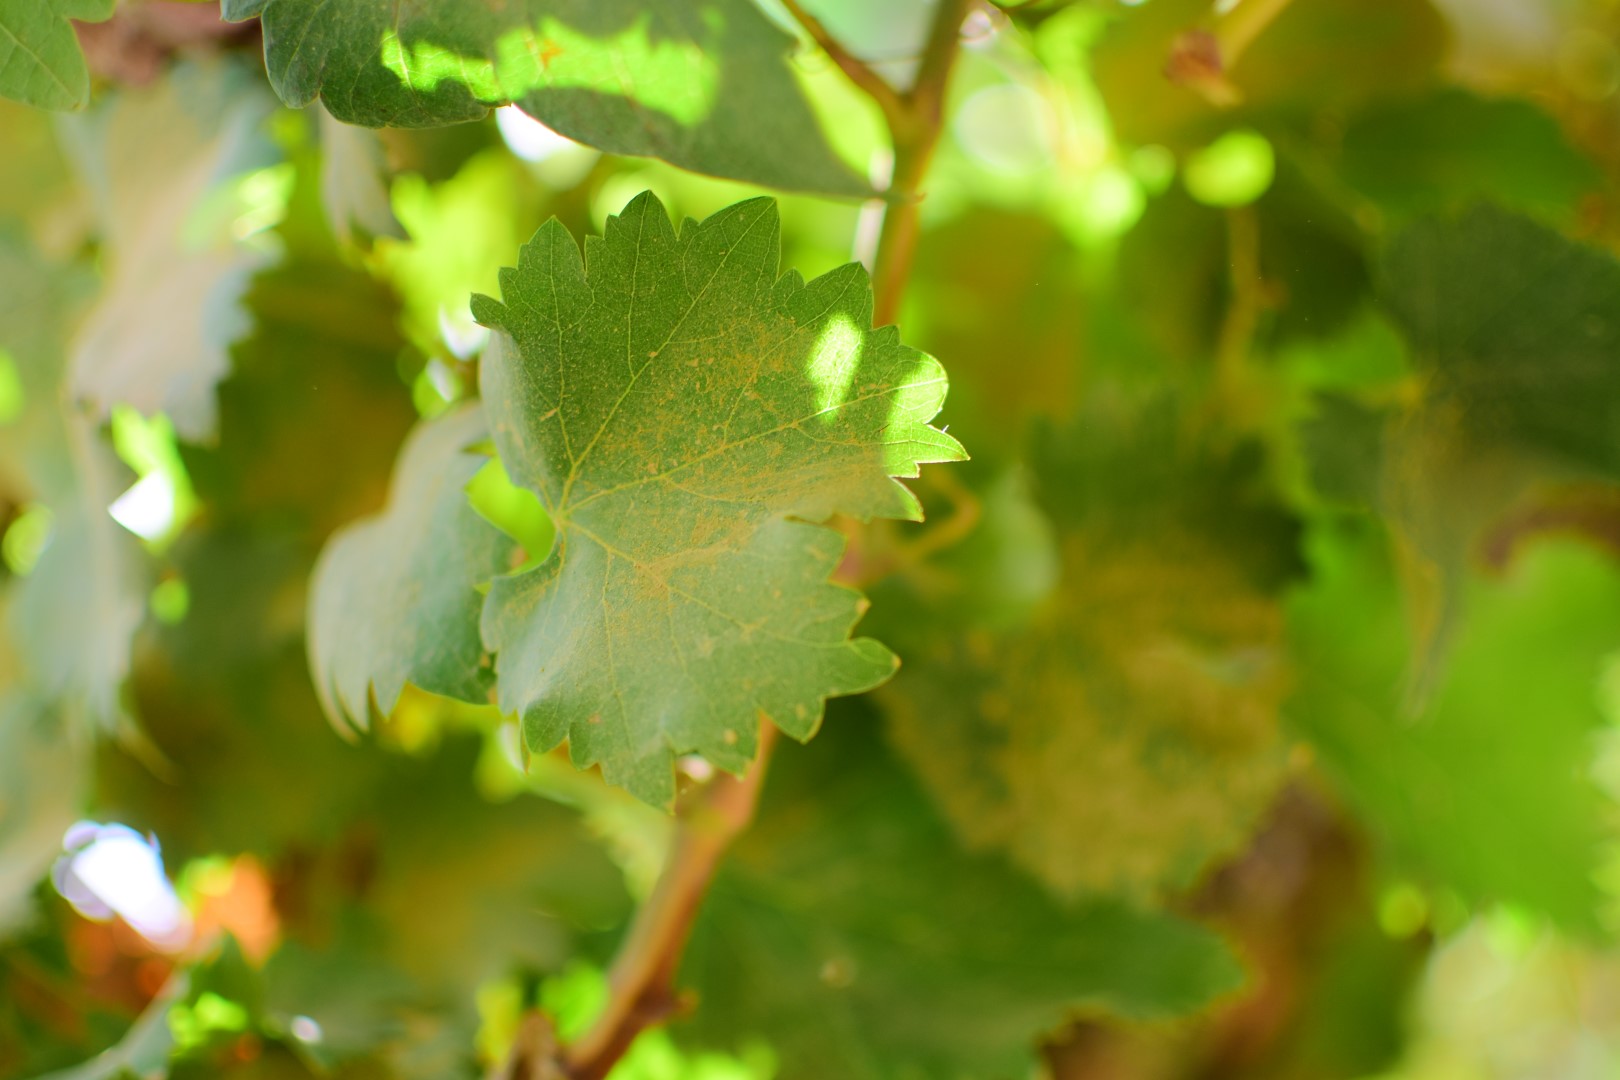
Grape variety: Shdah